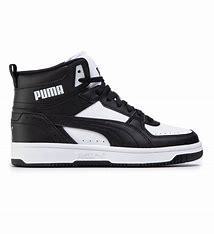
Brand: Puma
Model: Rebound Joy